Betty Kaunda

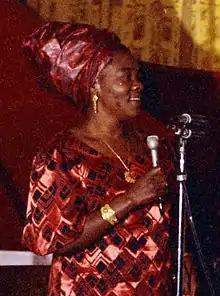
Kaunda in 1975

Beatrice "Betty" Kaunda (née Kaweche Banda; 17 November 1928 – 18 September 2013) was a Zambian educator and inaugural first lady of Zambia from 1964 to 1991 as the wife of the country's first president, Kenneth Kaunda. She was known as Mama Betty Kaunda and the mother of Zambia by Zambians.